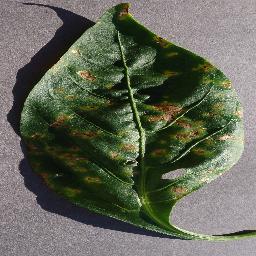
Label: Pepper,_bell___Bacterial_spot